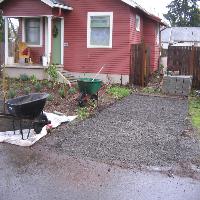
Weather: cloudy or overcast